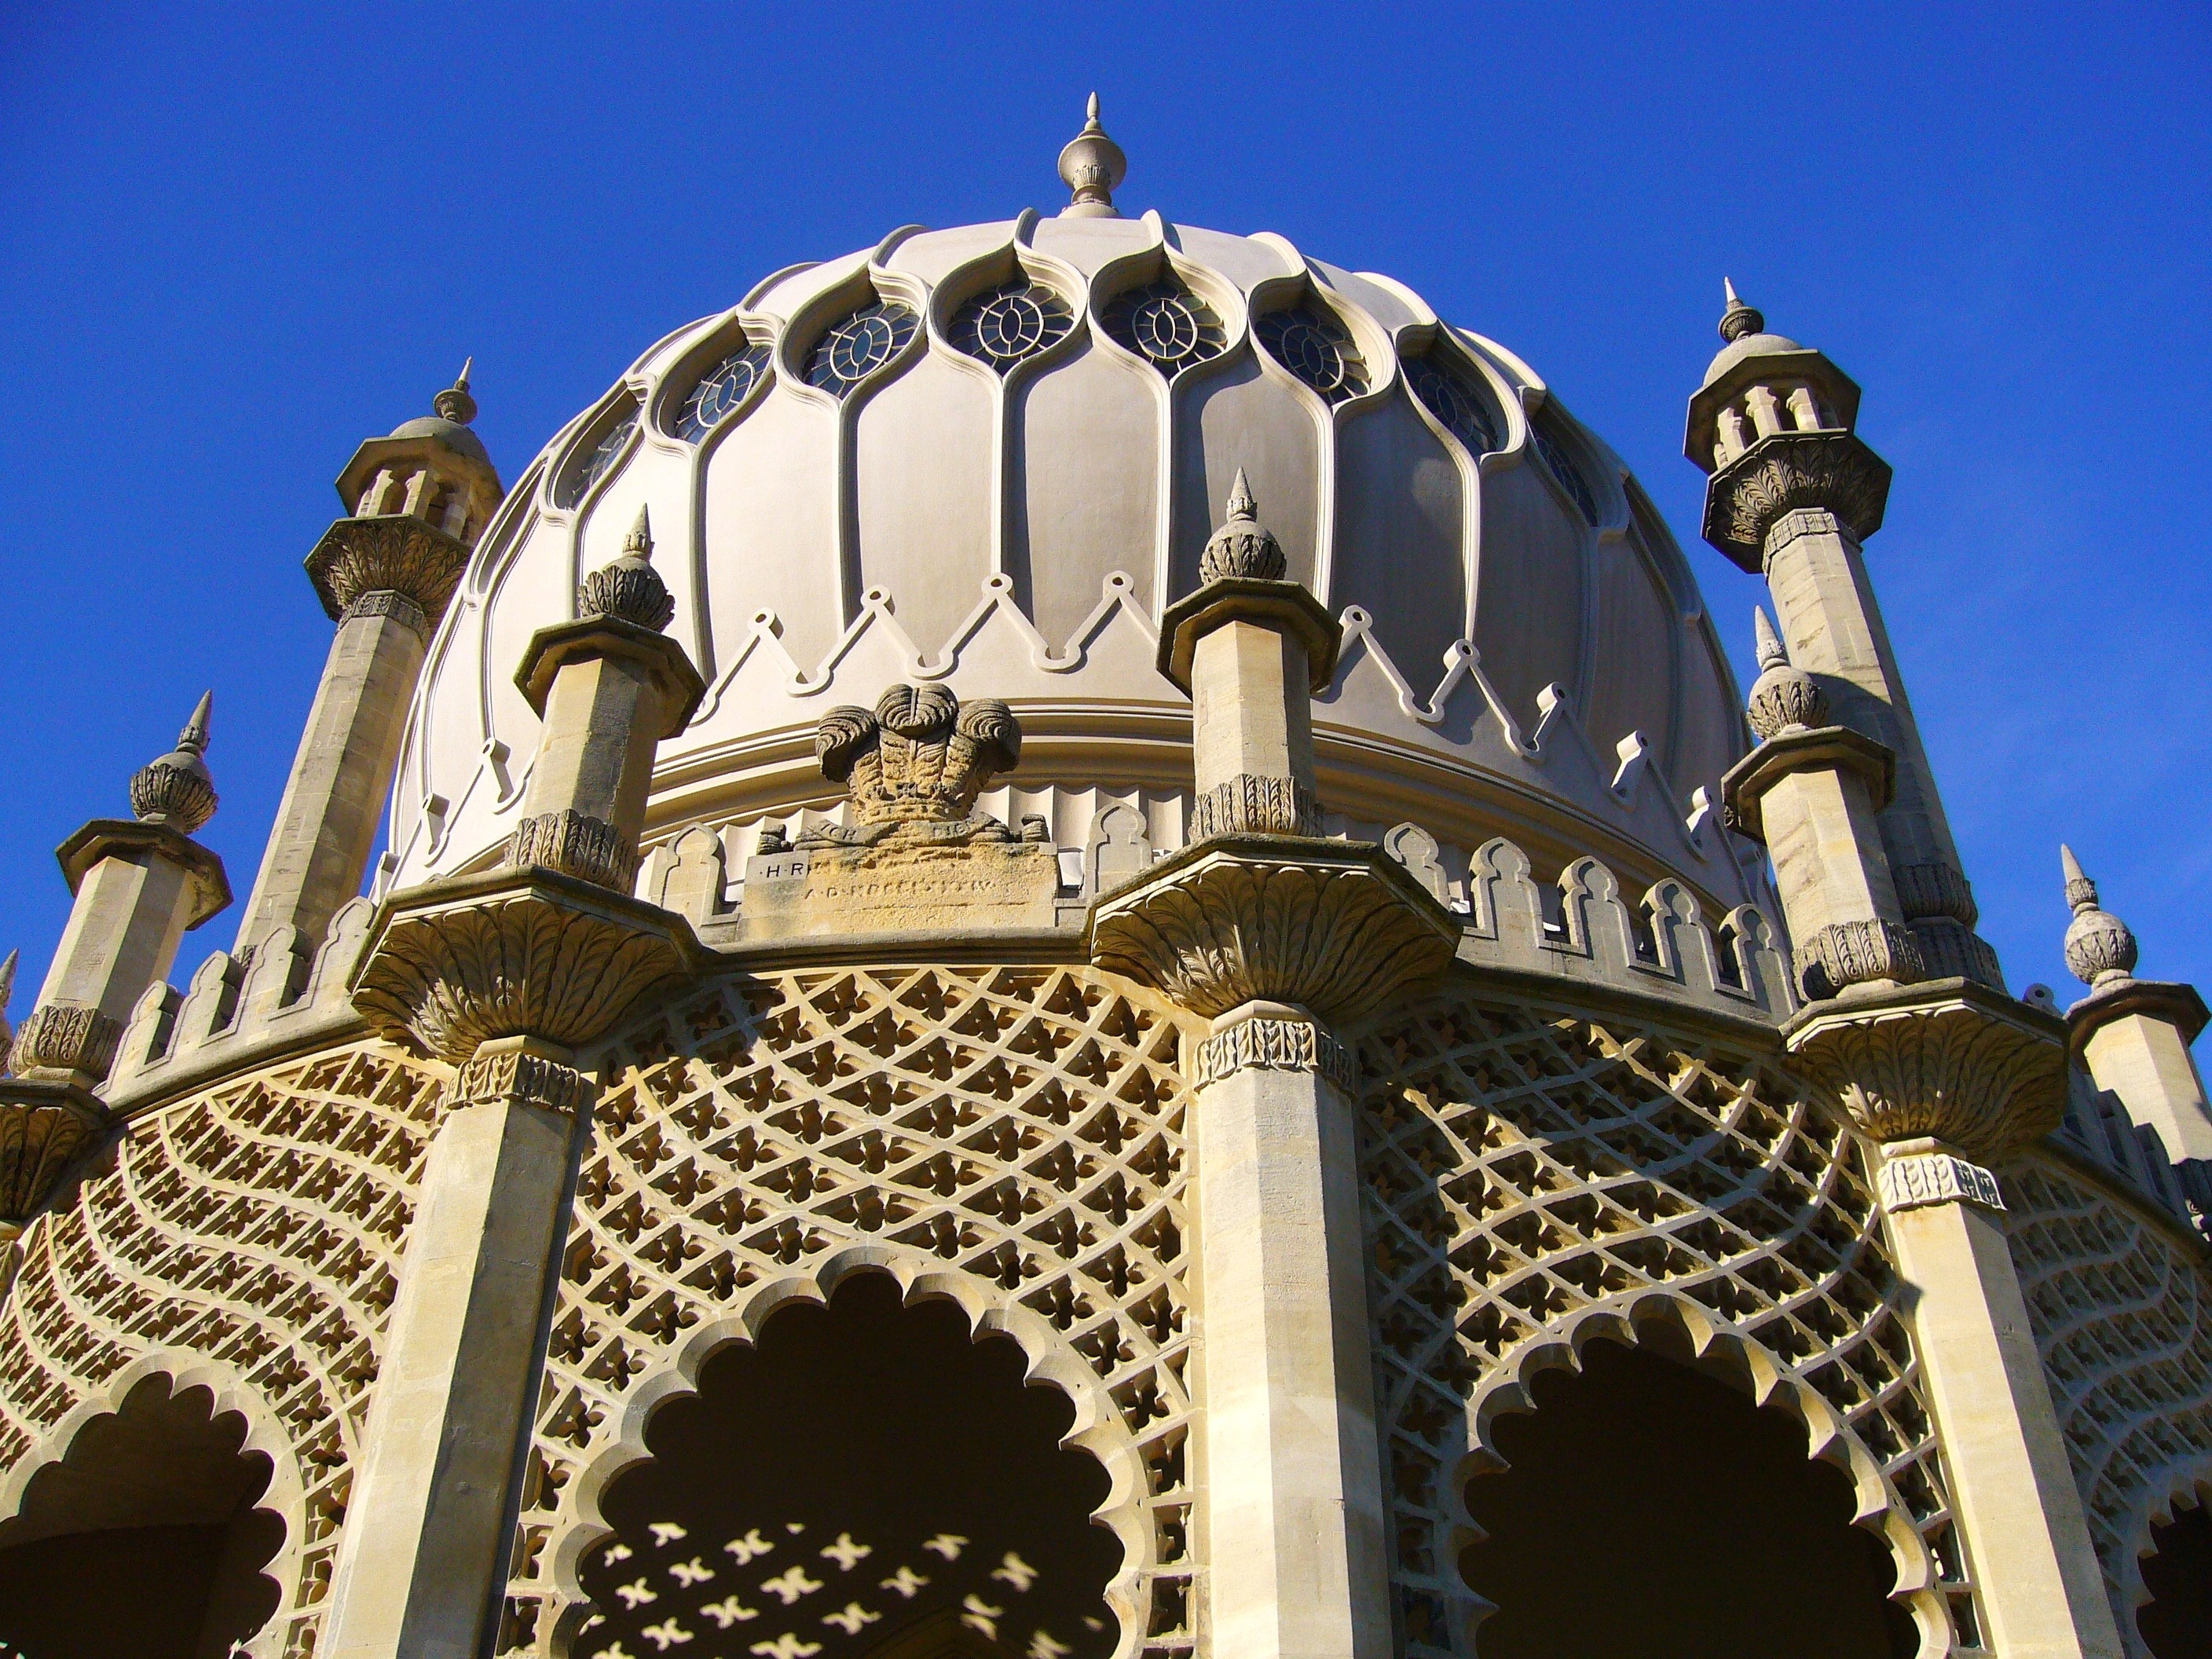
architecture, building, palace, landmark, cathedral, place of worship, mosque, synagogue, historical, dome, brighton, byzantine architecture, royal pavilion, heraldic badge, prince of wales's feathers